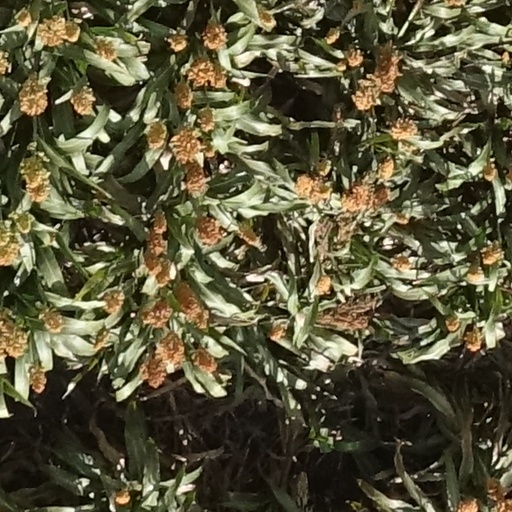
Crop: sorghum